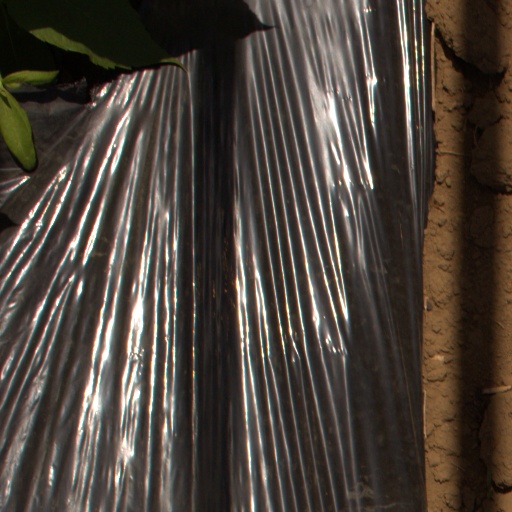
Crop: Jerusalem artichoke